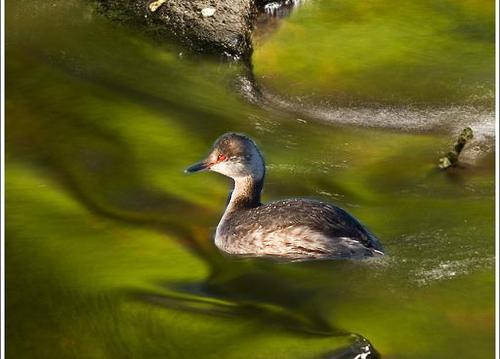
Bird species: Horned_Grebe
Bird type: waterbird
Background: water